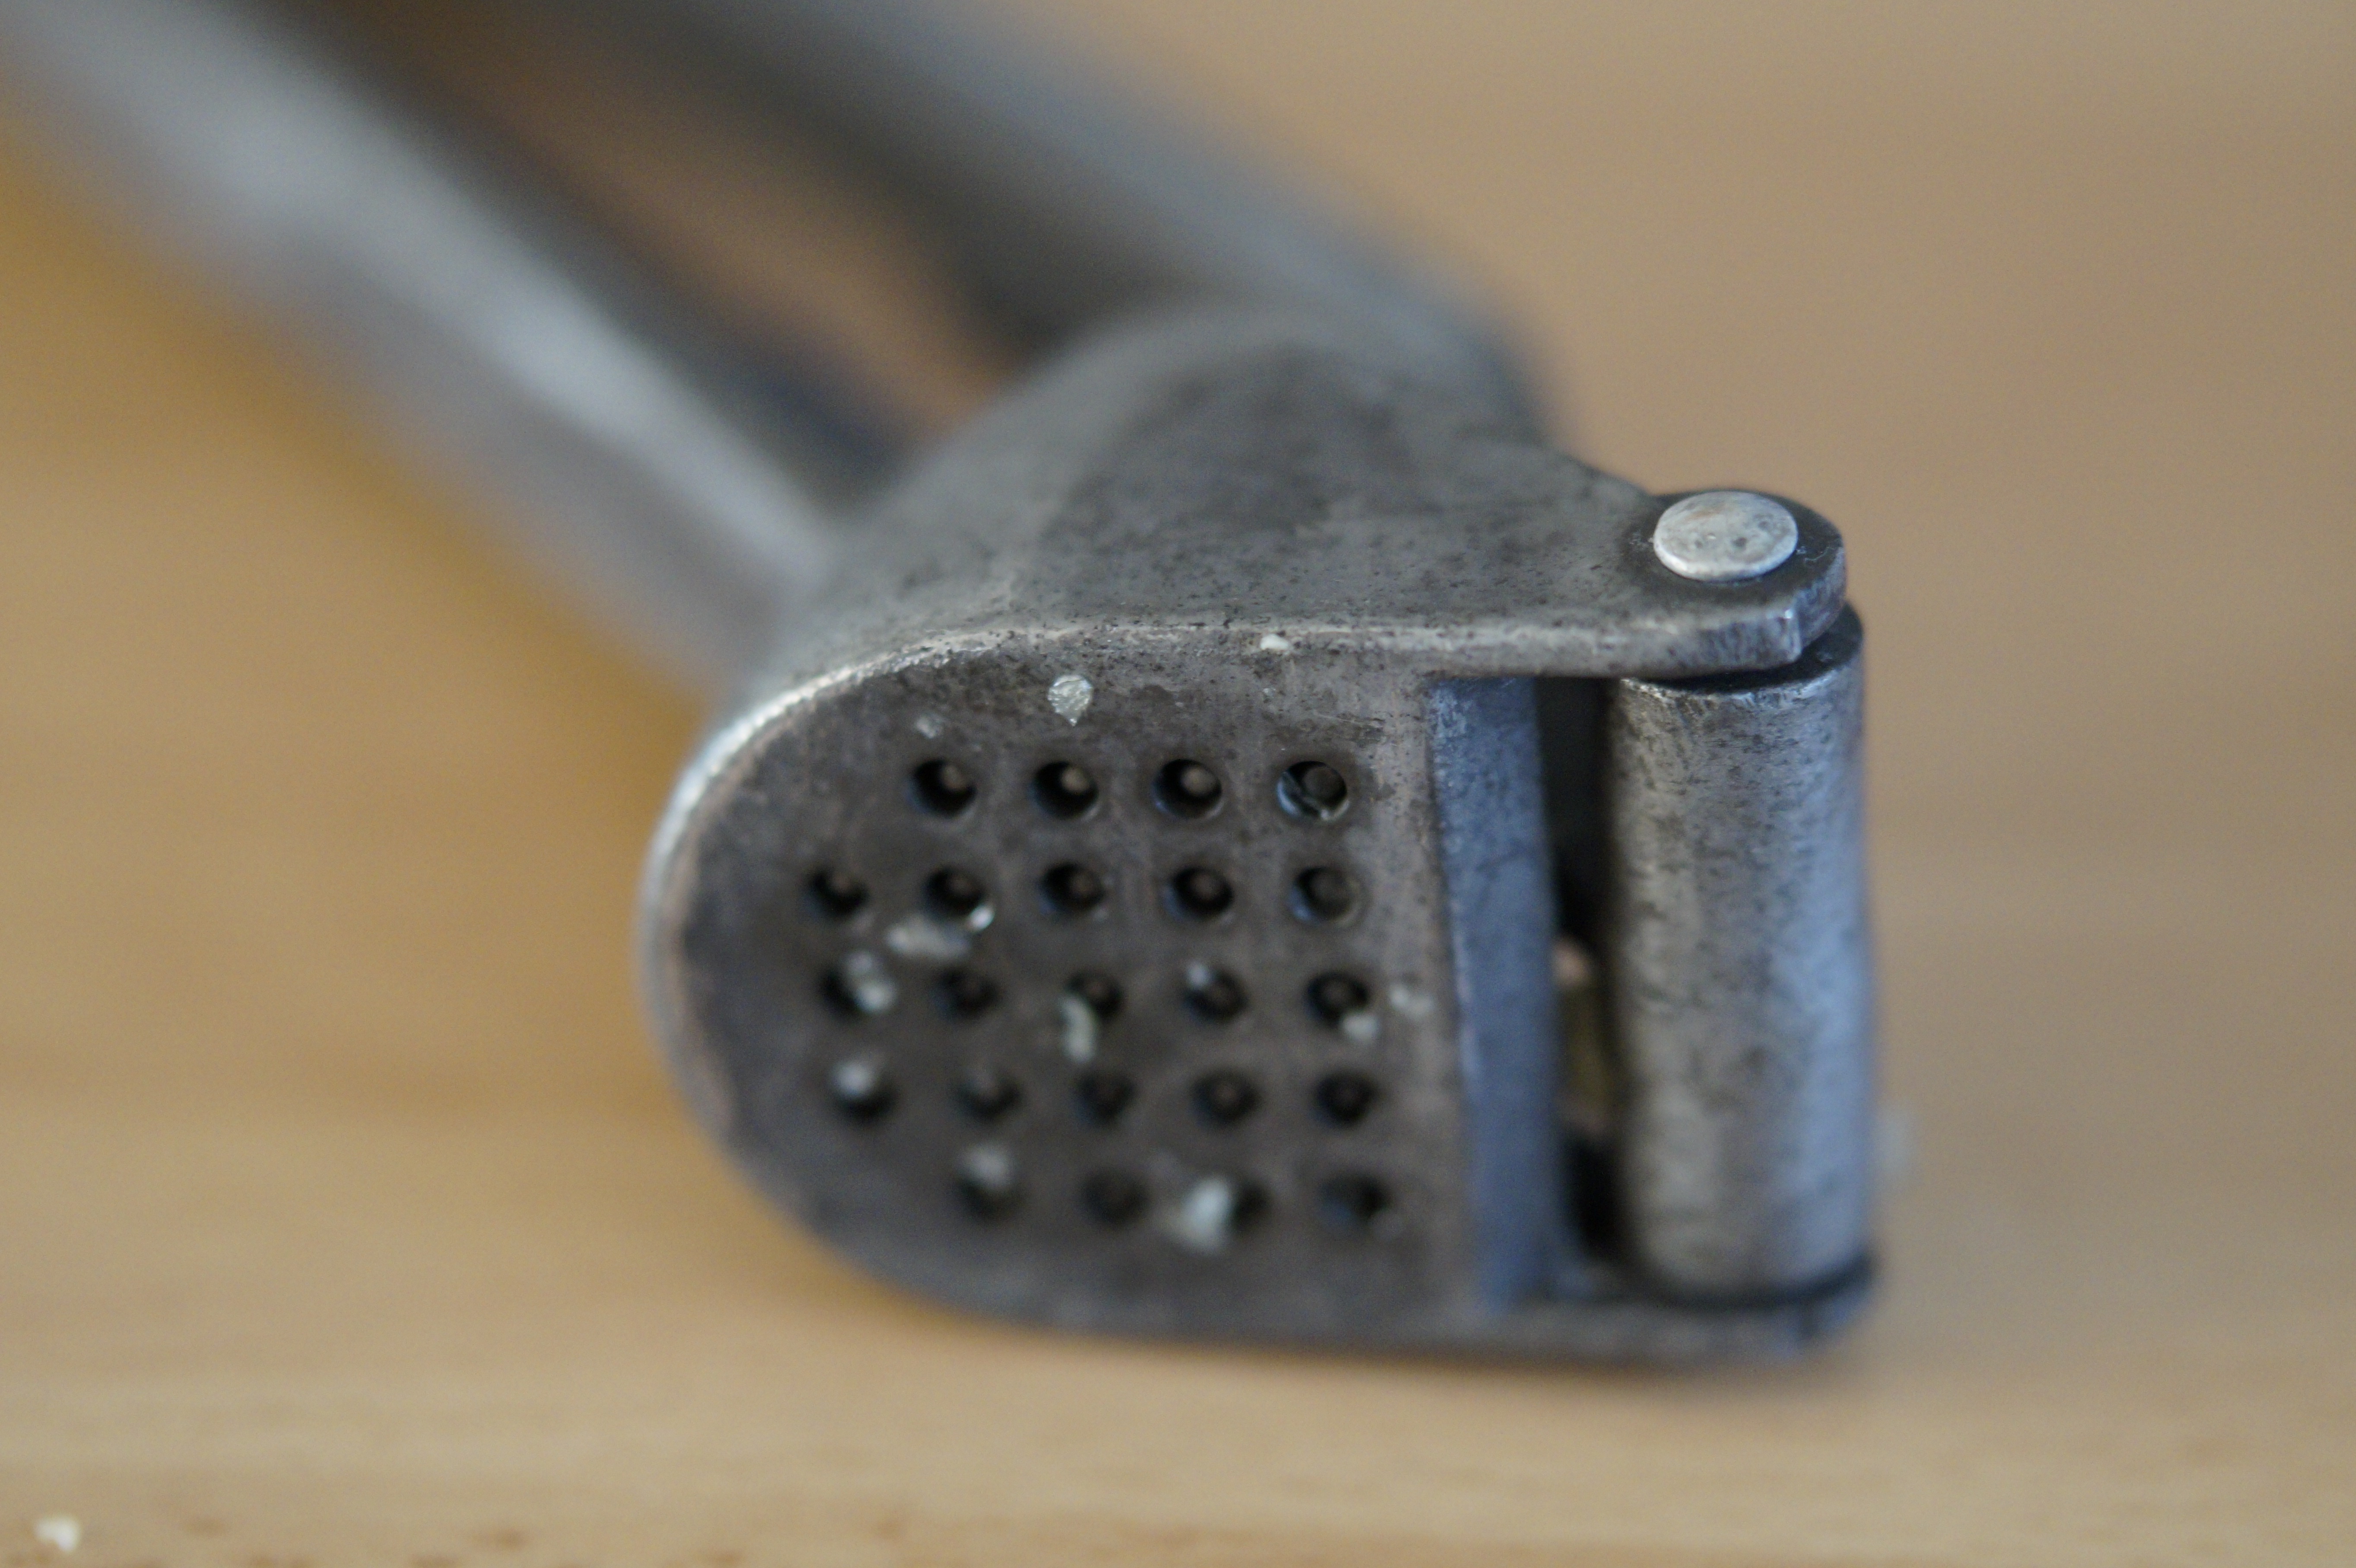
garlic, kitchen, season, cook, product, press, frisch, trigger, garlic press, presses, kitchen tool, gun accessory